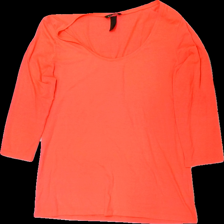
View: front
Type: Top
Category: Ladies
Brand: H&M
Colors: Pink
Material: 100% polyester
Cut: C-collar
Size: XL
Season: All
Stains: Minor
Damage: nopprigt
Damage location: top center
Damage 2: nopprigt och smutsigt
Damage 2 location: middle right
Damage 3: nopprigt och smutsigt
Damage 3 location: middle left
Price range: <50
Recommended usage: Export
Description: top
Comment: väldigt nopprig